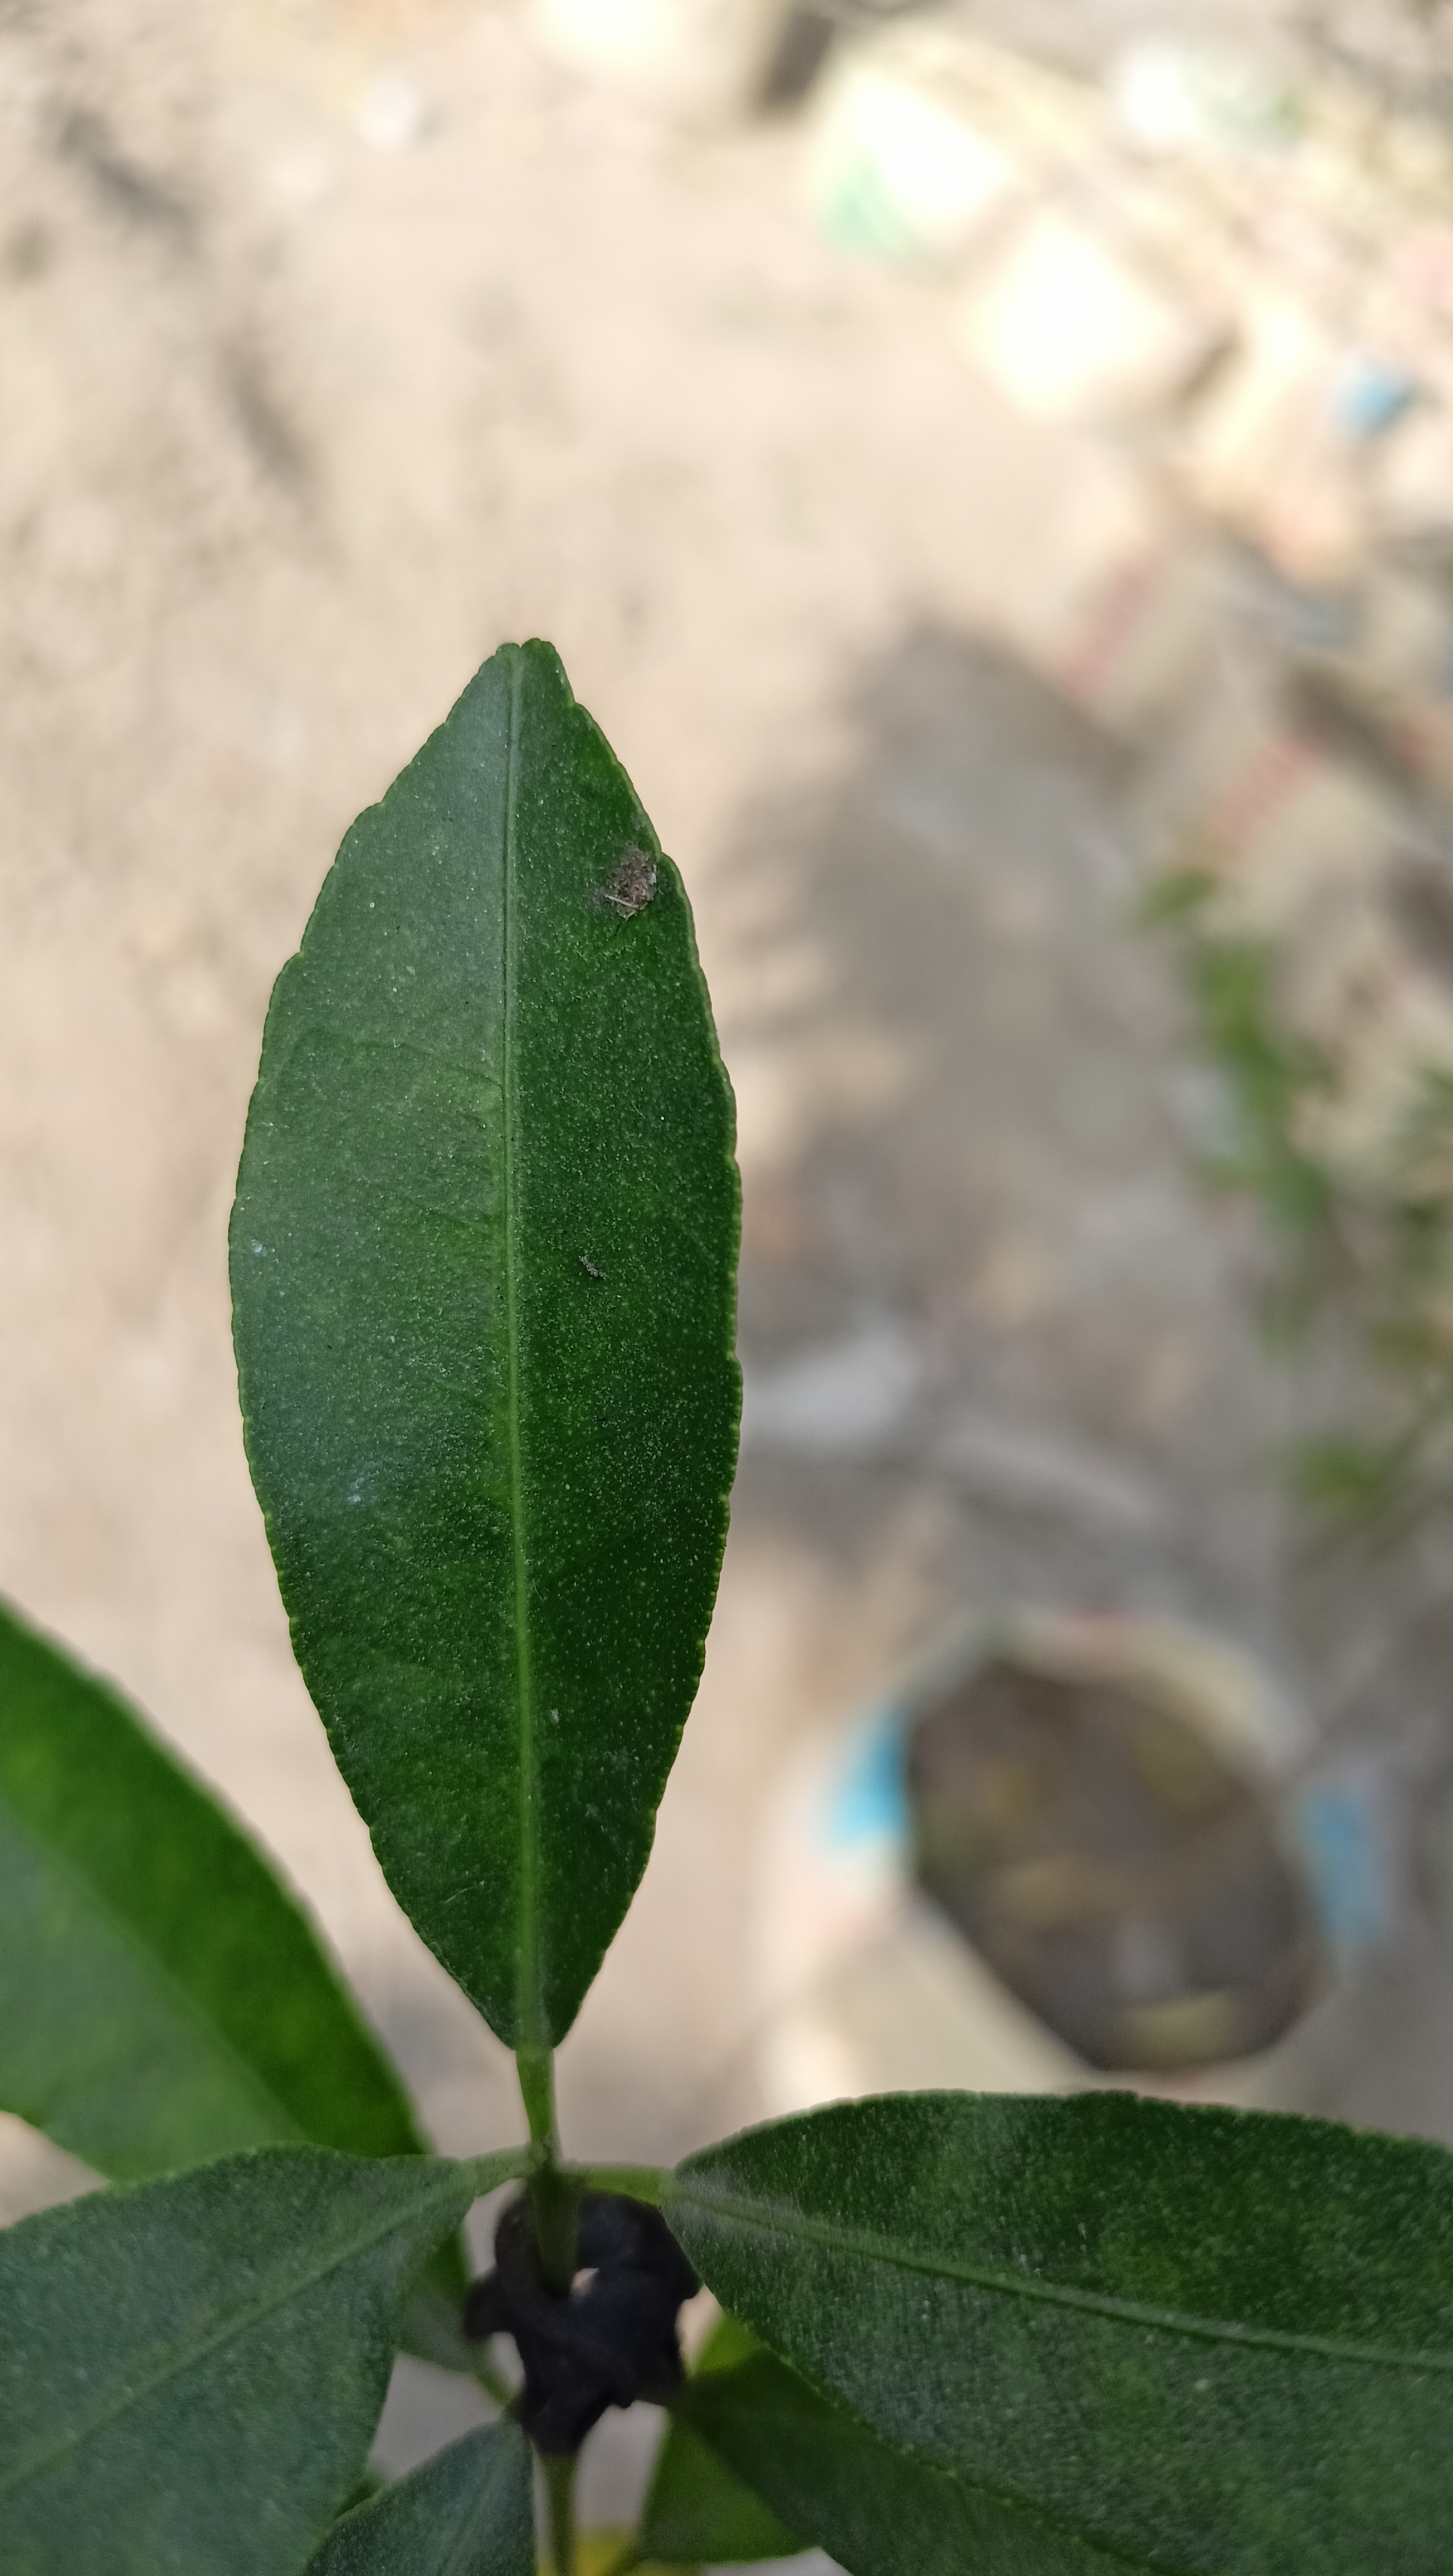
Mandarin leaf variety: Mandaring